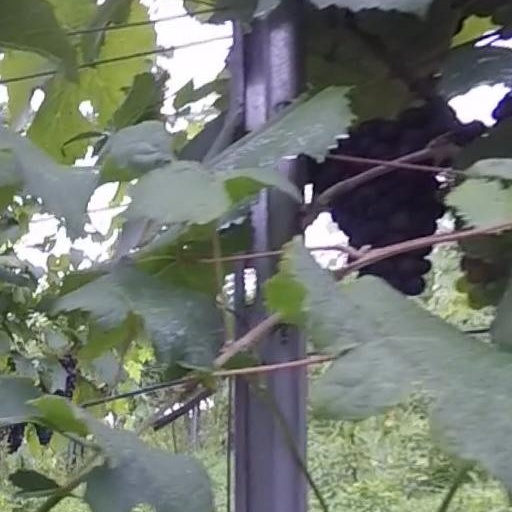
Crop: grape